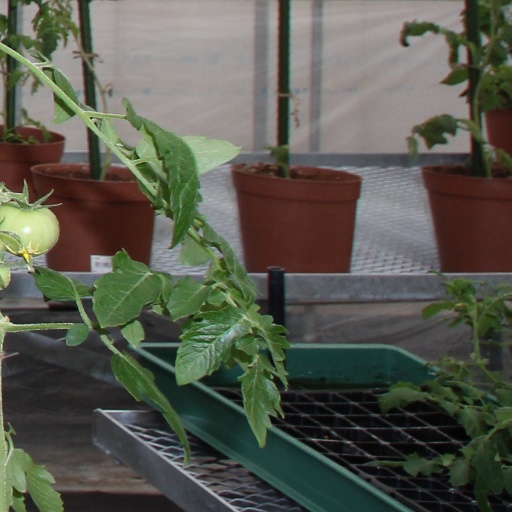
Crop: tomato